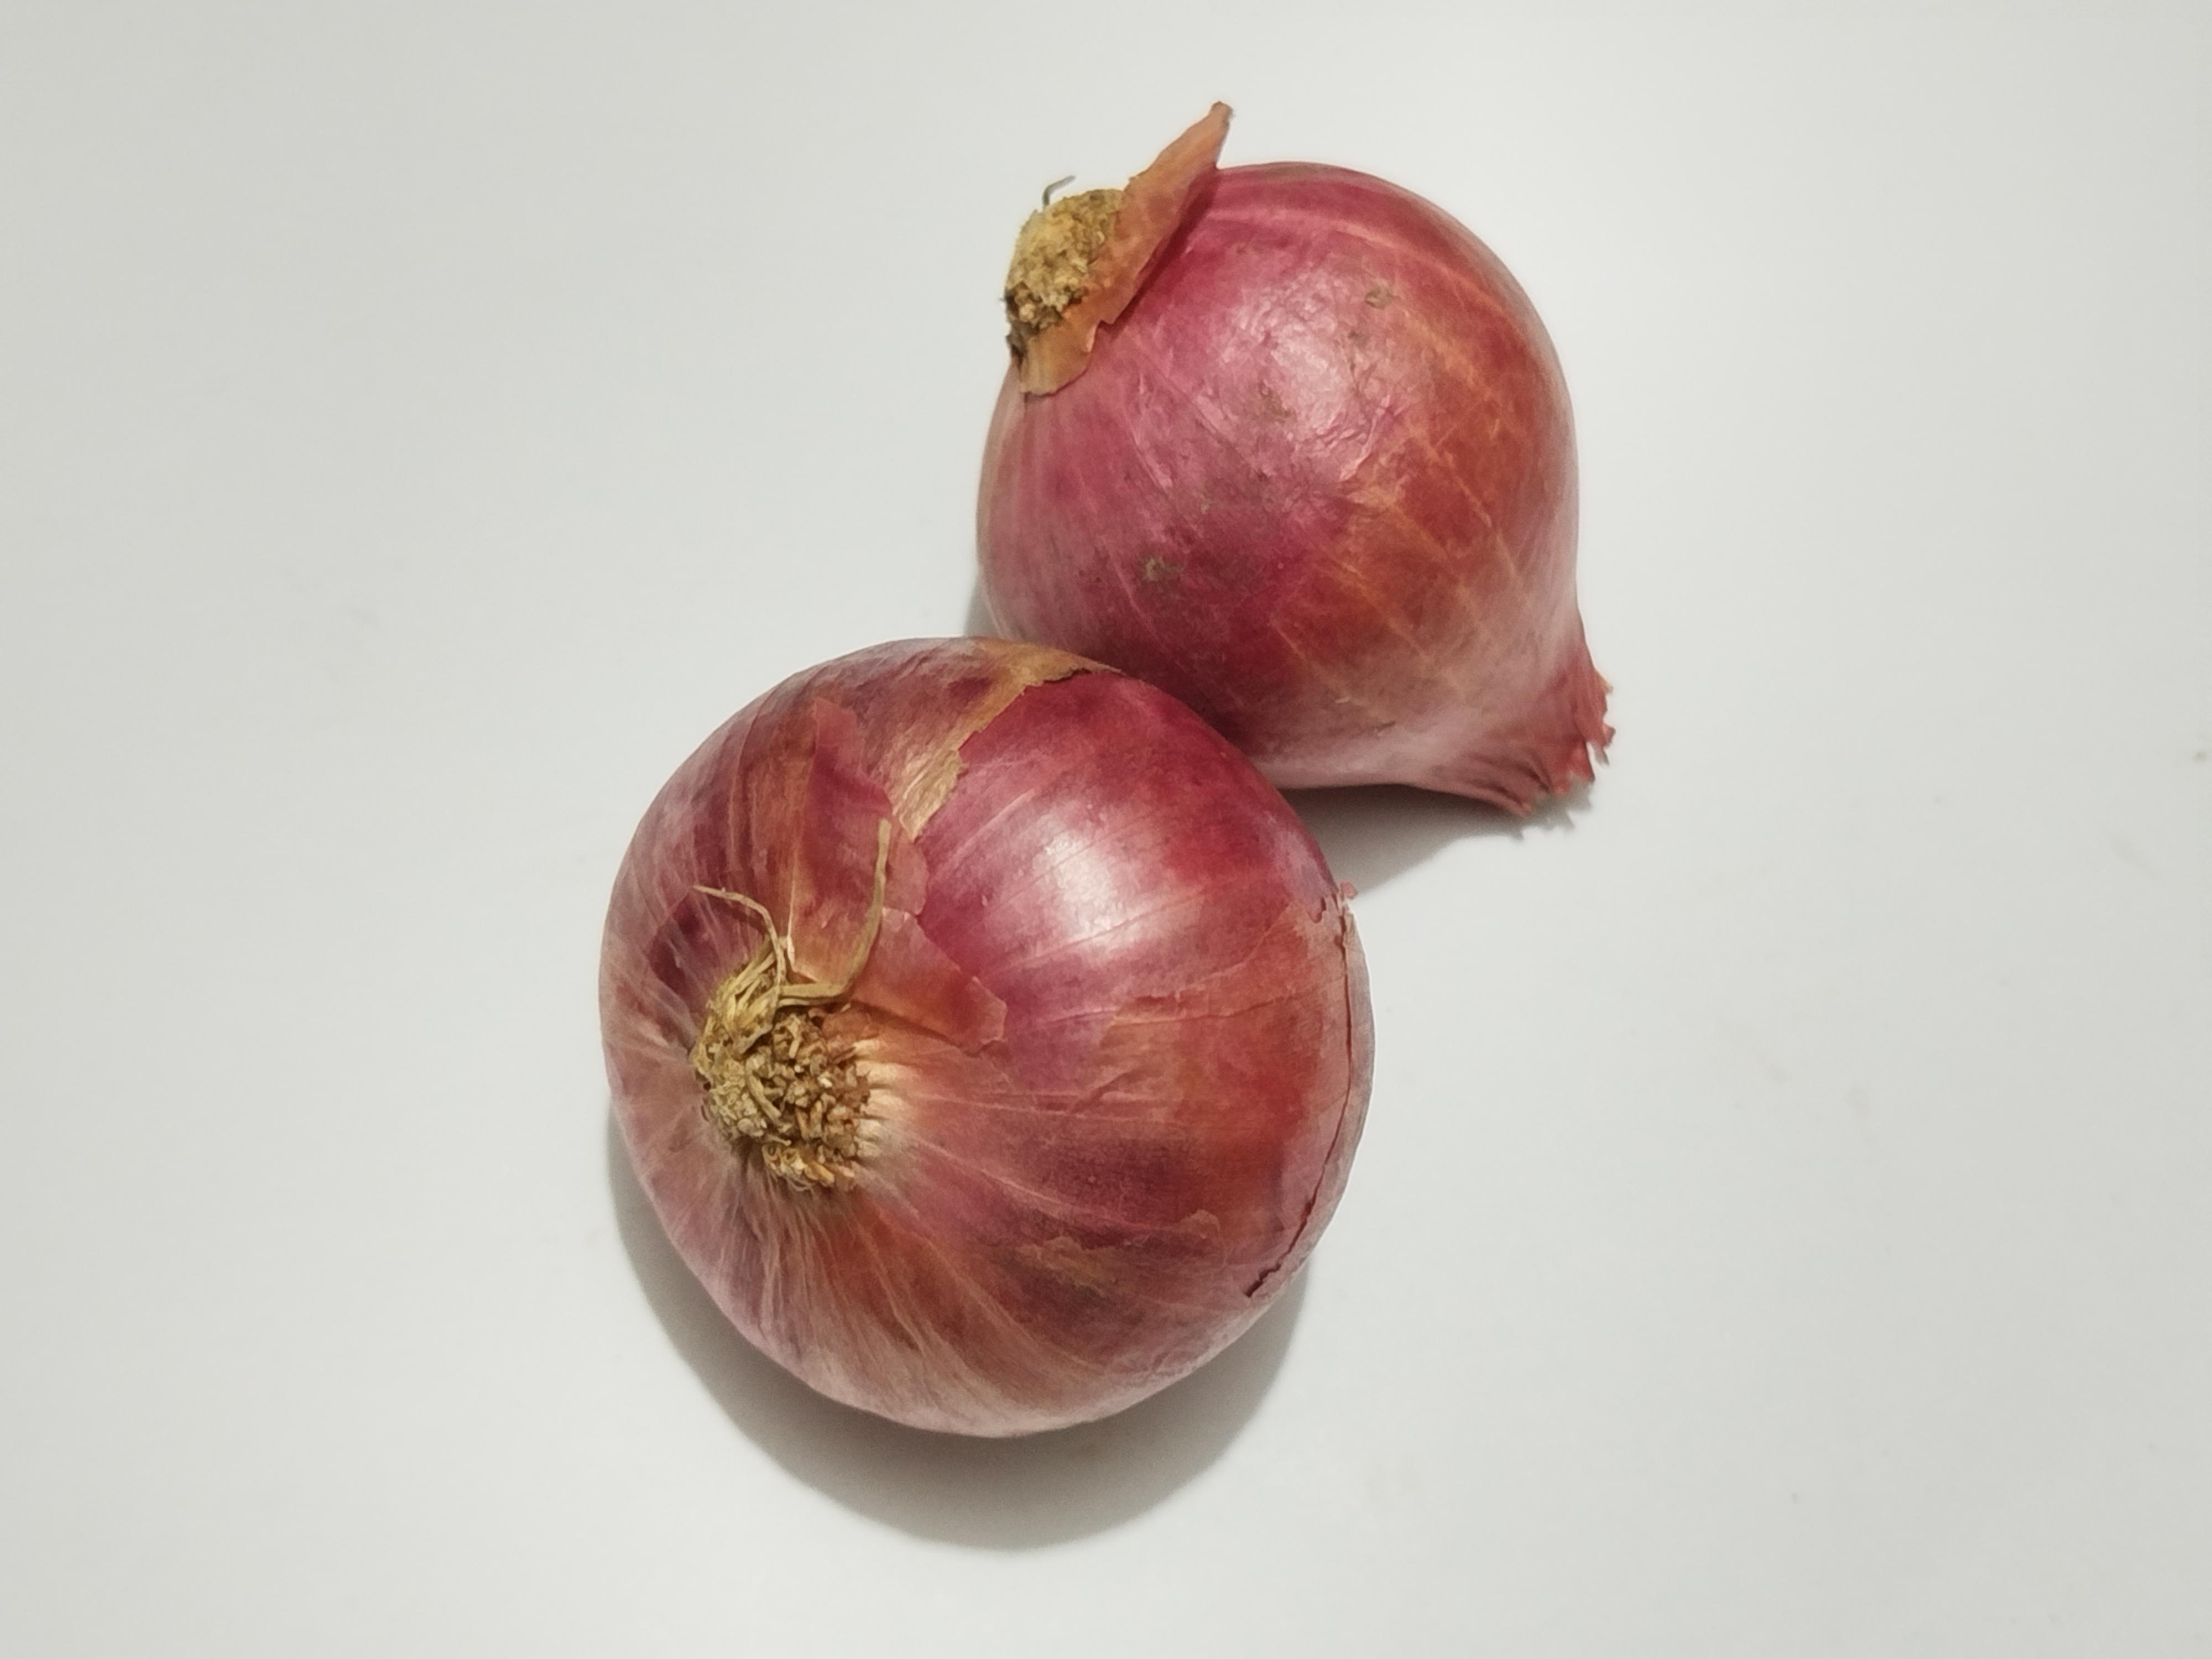
Label: Onion